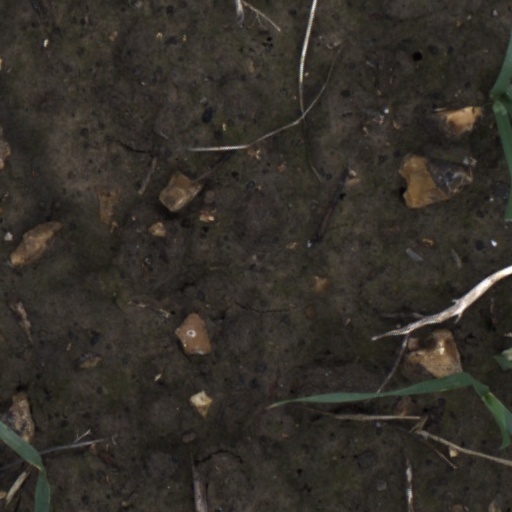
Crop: wheat